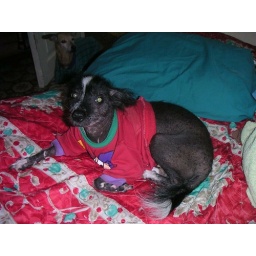
Ugly-assed dog in Habana, Mary's house